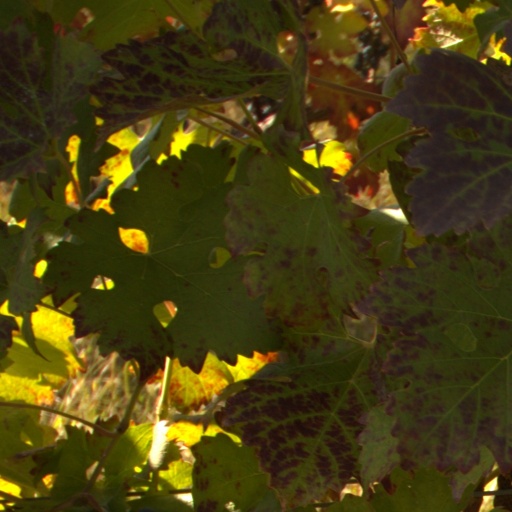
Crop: grape